Hannah Rosenwald School

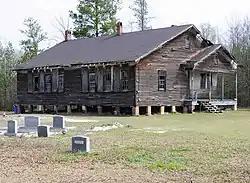
Hannah Rosenwald School, March 2012

Hannah Rosenwald School is a historic Rosenwald school located near Newberry, Newberry County, South Carolina. It was built in 1924–1925, and is a one-story, frame, three-teacher type school. The school included three classrooms, three cloakrooms, an industrial room, and an entry hall. The school was affiliated with the Hannah A.M.E. Church and closed in the 1960s.